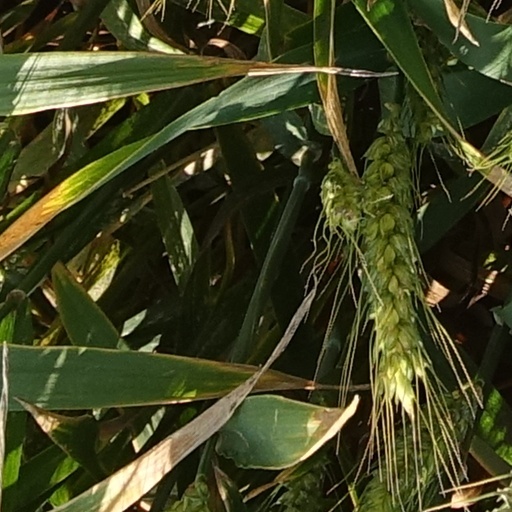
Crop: wheat